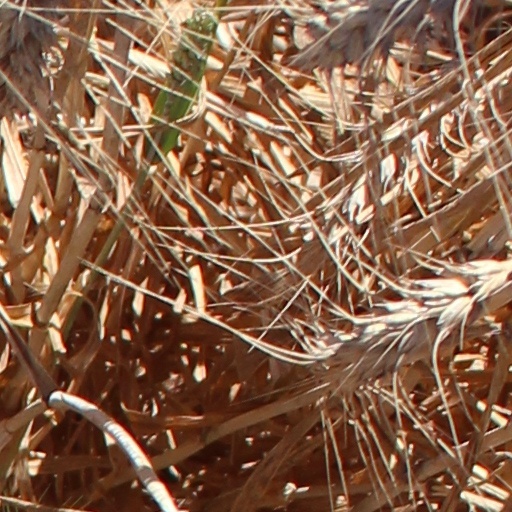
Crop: wheat